Amazing Penguin

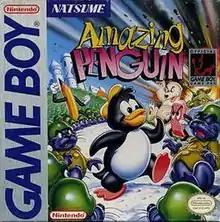
North American box art

Amazing Penguin, known in Japan as , is a 1990 action game developed by Natsume Co., Ltd. for the Game Boy. The game sees the player controlling a penguin as they attempt to clear a set number of lines using switches and dots scattered through stages to do so.